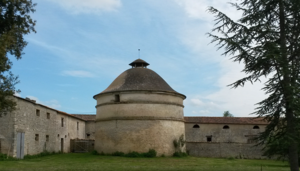
Pigeonnier du Château d'Allerit à Vallans (Deux-Sèvres)
Vallans est une commune du Centre-Ouest de la France située dans le département des Deux-Sèvres en région Nouvelle-Aquitaine.